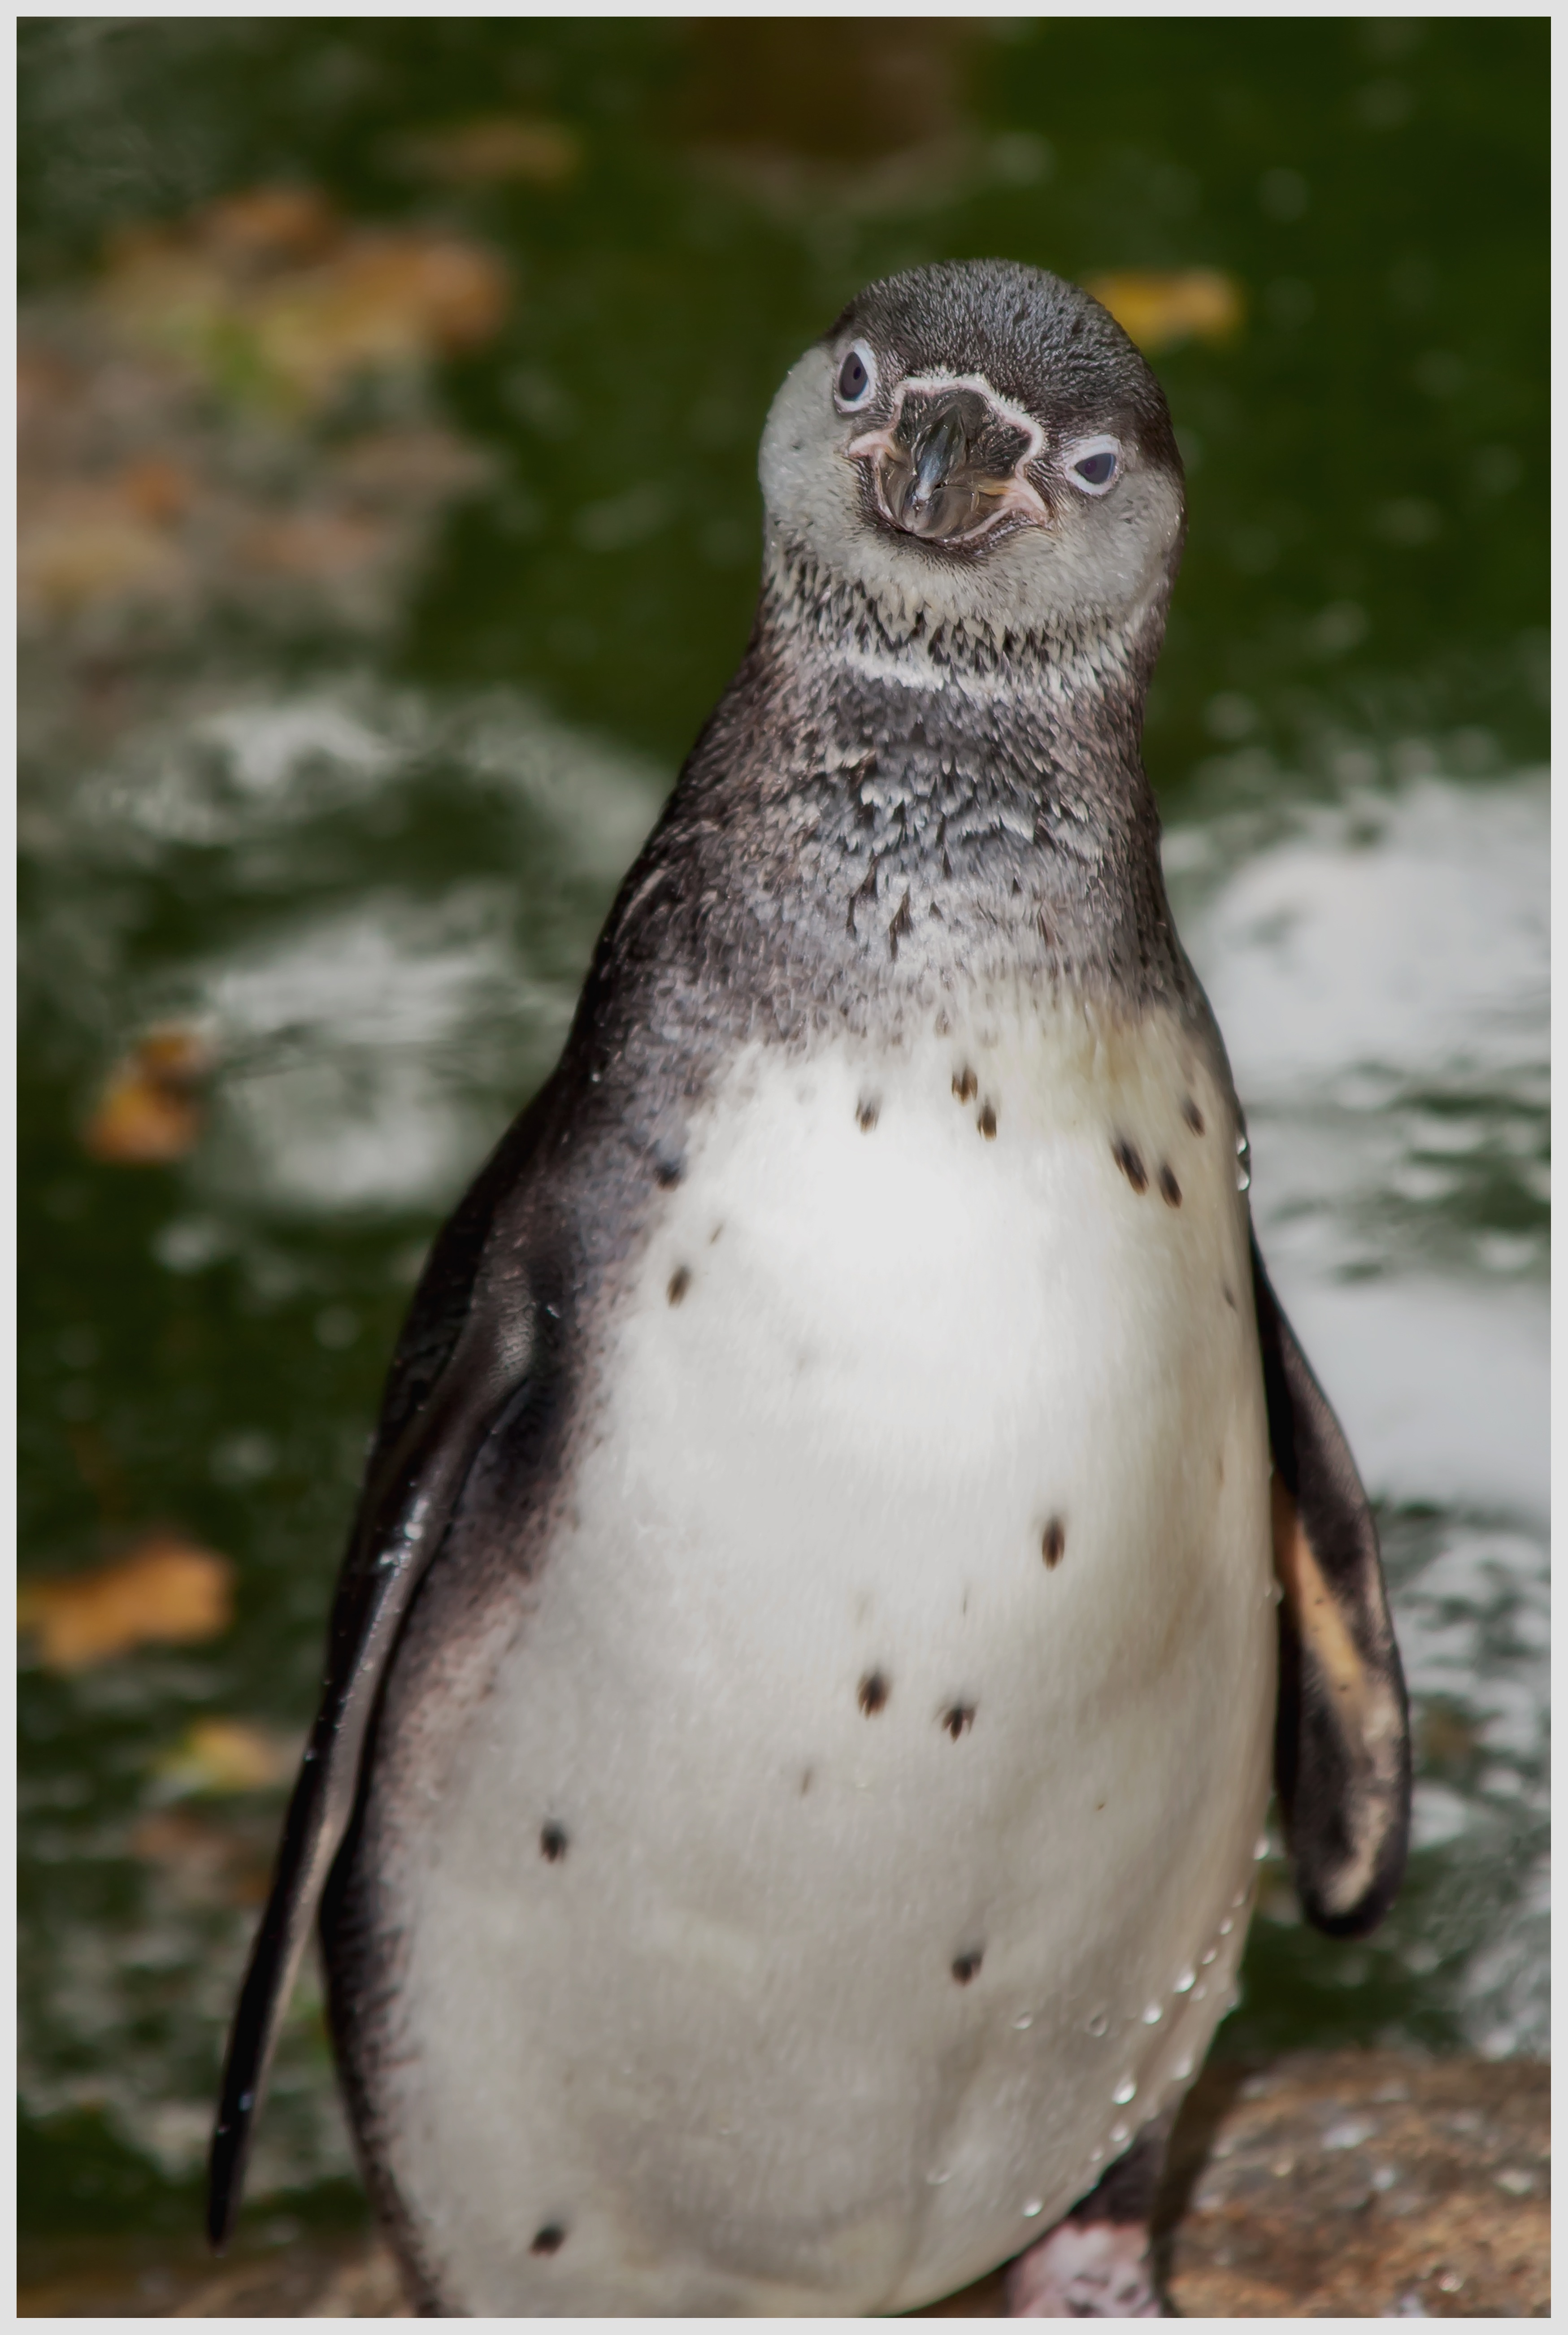
water, bird, animal, wildlife, zoo, beak, fauna, penguin, vertebrate, wait, curious, water bird, animal world, flightless bird, penguin pool, aufmerksamn